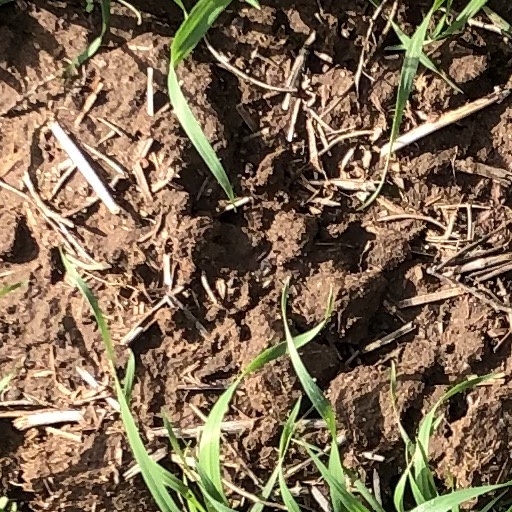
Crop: wheat